Bay Parkway station (BMT Sea Beach Line)

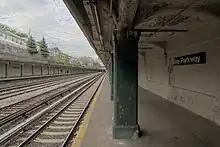
A view of the Manhattan-bound platform in 2009

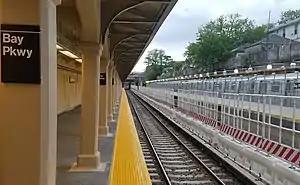
The Coney Island-bound platform after rehabilitation

, all three tracks have been replaced with a new track bed and new track panels. From January 18, 2016, to May 22, 2017, the Manhattan-bound platform at this station was closed for renovations and a temporary wooden platform was placed over the Coney Island-bound express track for the Manhattan-bound service. The Coney Island-bound platform was closed from July 31, 2017 to July 1, 2019. During this time, all southbound trains used the northbound express track and the temporary platform, with short-turn W trains terminating here instead of their normal terminus at Gravesend–86th Street.